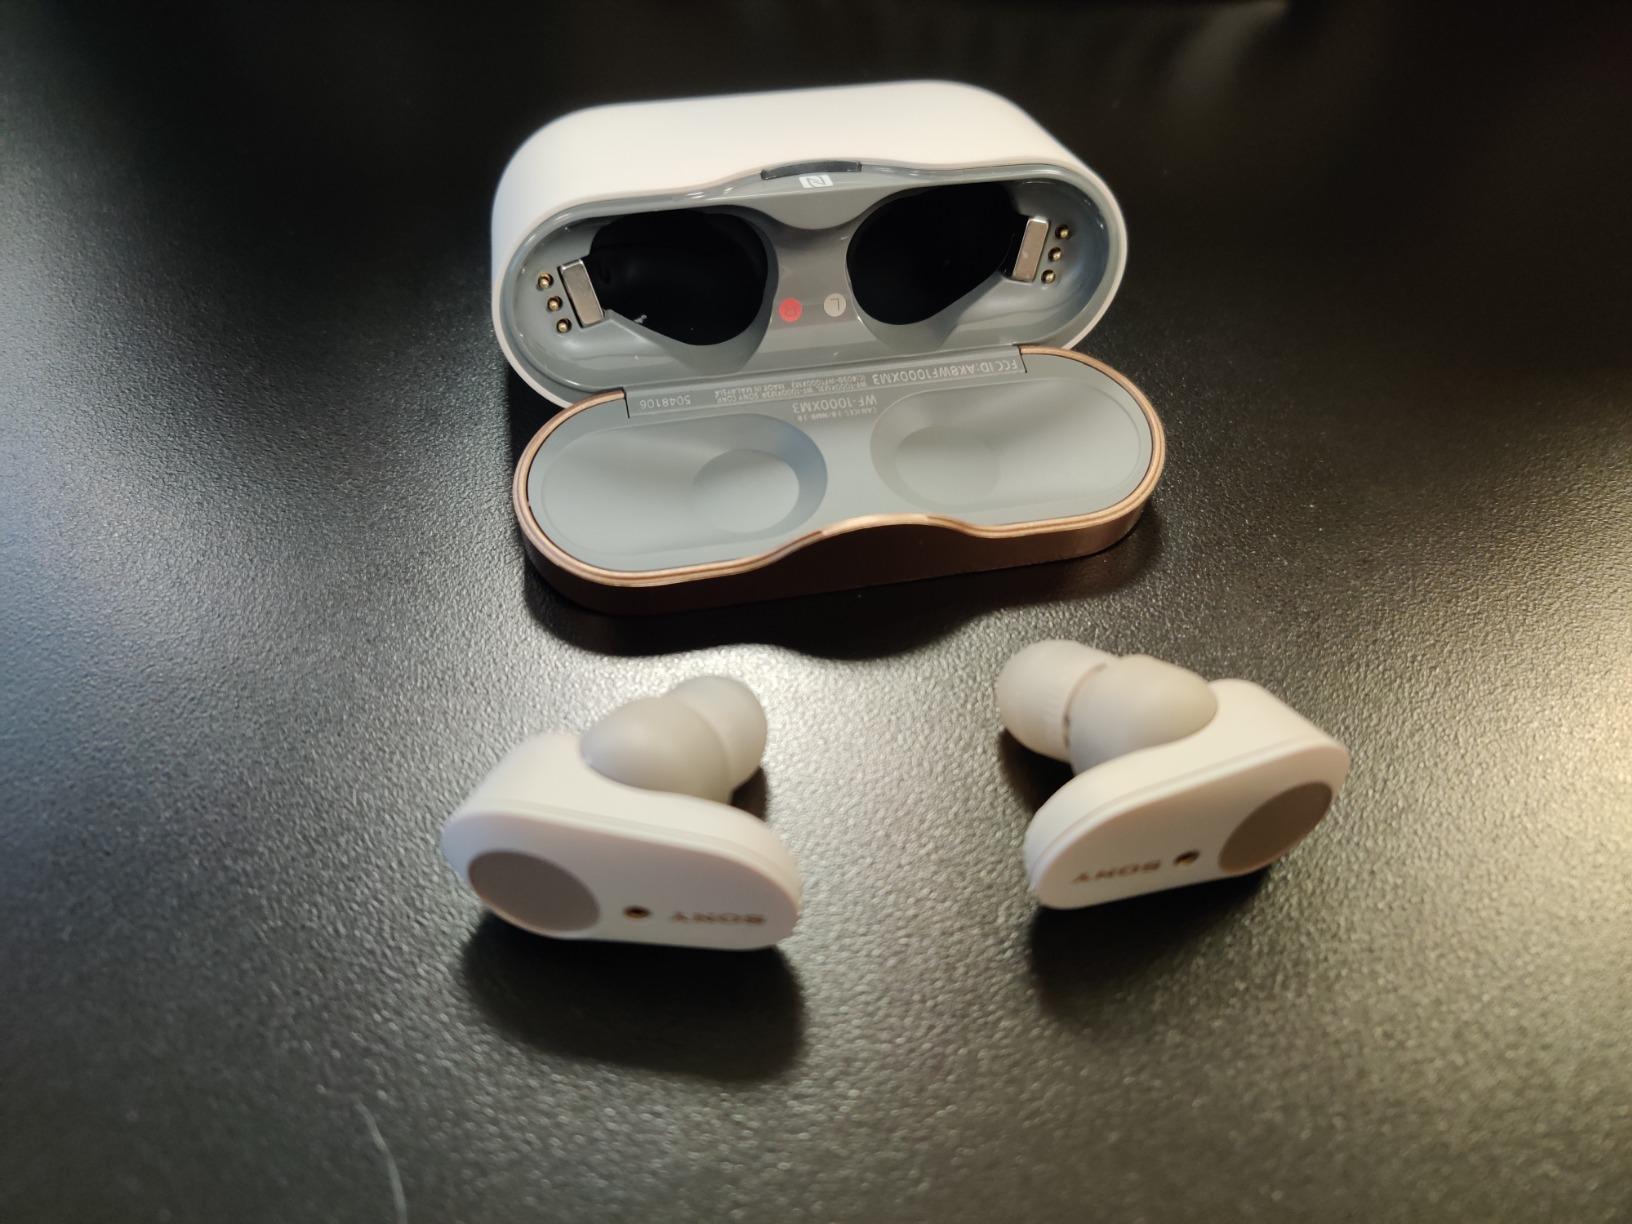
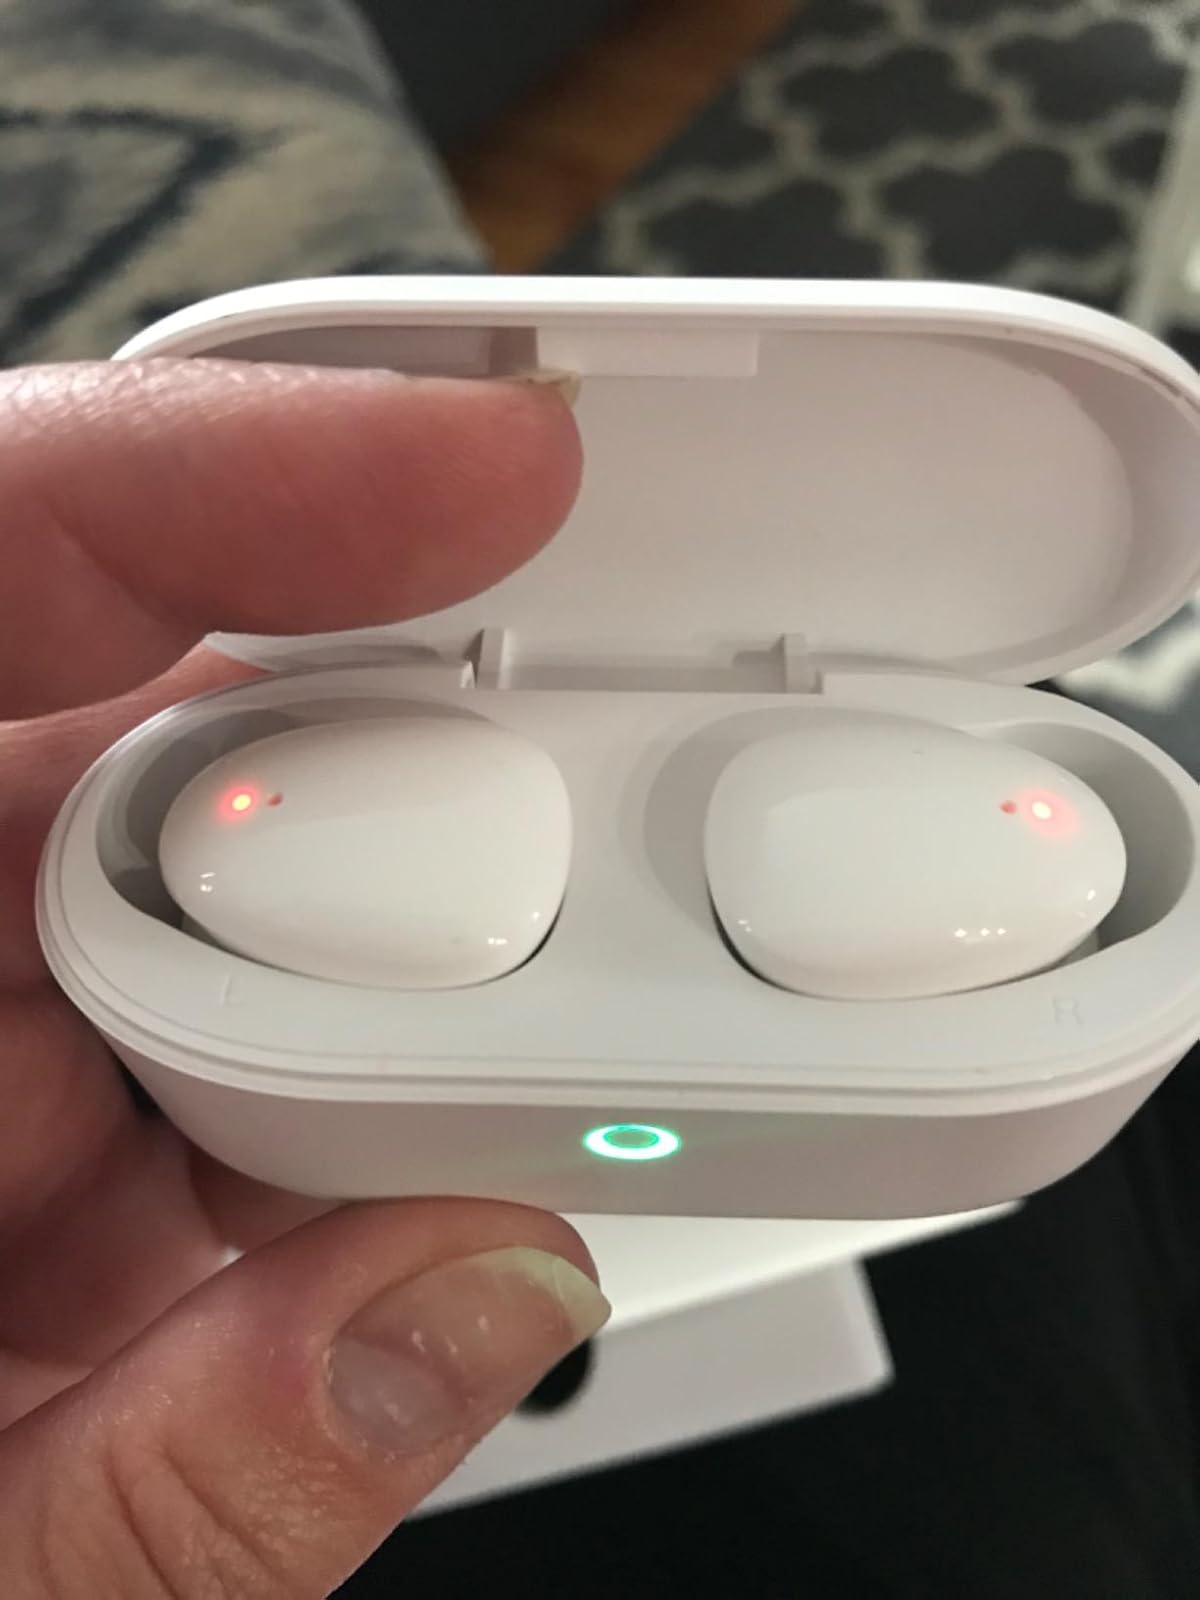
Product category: earbuds
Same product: no